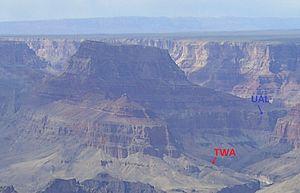
Le 30 juin 1956, un Lockheed Constellation de la Trans World Airlines et un Douglas DC-7 d'United Airlines entrent en collision au-dessus du Grand Canyon puis s'écrasent, causant la mort de leurs 128 occupants. Les deux avions ont décollé de l'aéroport international de Los Angeles : le DC-7, assurant le vol UA718, doit rejoindre Chicago ; le vol TWA02, du Constellation, est à destination de Kansas City, dans le Missouri.